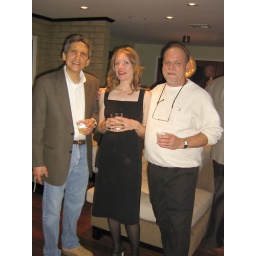
Lisa in black dress with friends. From a cocktail party, December 2007